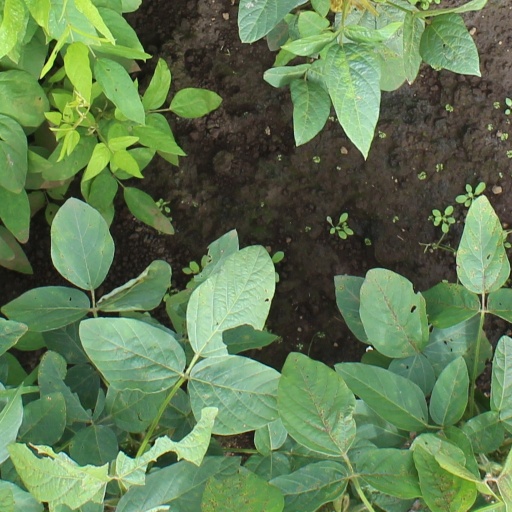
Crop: soybean